Mamianqun

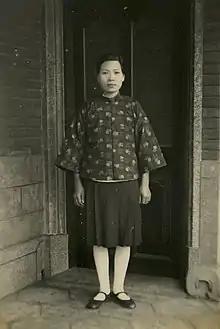
, 1930s

Horse riding and donkey riding was common in the Song dynasty as means of transportation; according to Wen Yanbo of the Northern Song dynasty, ""upper-class families in town and countryside all raised horses and rode them instead of walking"" while in the "History Narrated at Ease", volume 3, it is also recorded that ""donkeys were for rent in the capital, and thus people often meet each other in the street on donkeys"". Donkey riding was not uncommon for Chinese women in this period. For example, Chinese women rode donkeys while playing , which was variation of the ancient version of polo, ; the was a popular form of physical activity in the Song and Tang dynasties, and was often played by women and children as they perceived donkeys as being smaller, less violent and more manageable than horses. Illustration of two elderly women riding donkeys and wearing veiled-hat, known as , can be found in the Song dynasty painting "Along the River During the Qingming Festival". Similarly, a design of two-panel skirts worn by imperial concubines of the Southern Song dynasty during the reign of Emperor Lizong, known as , can be found in the . The was also recorded as in the of the Ming dynasty and in the of the Qing dynasty. The was also derivative of the . Due to the novelty design of these skirts compared to the contemporary ordinary skirts of this period, they were considered as "".